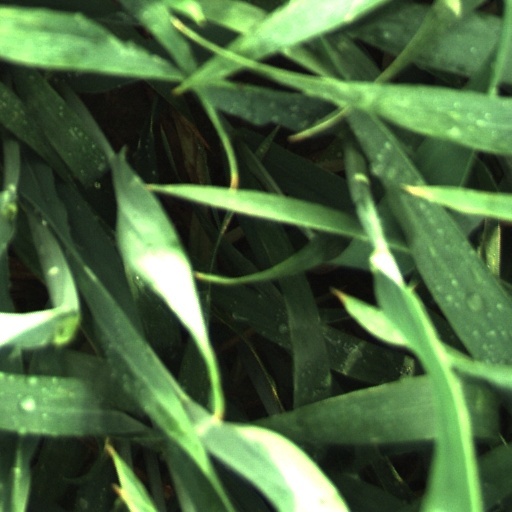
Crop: wheat